SimplySiti

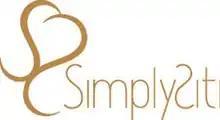
SimplySiti logo, used until 2015.

SimplySiti Sdn. Bhd., (written in all caps) is a Malaysian cosmetic company founded by a Malaysian singer, Siti Nurhaliza in March 2010 with the headquarters in Kuala Lumpur, Malaysia. The brand's name was derived from the word “simplicity”.